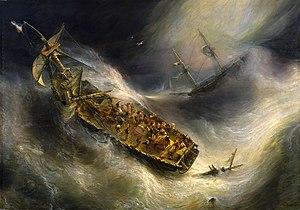
Pierre Desse est un marin bordelais, capitaine de navire marchand, corsaire, et négrier qui, de 1787 à 1817, participe à plusieurs opérations de traite ou les commande.